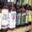
Label: bottle